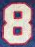
Number: 8